Stephen Clarey

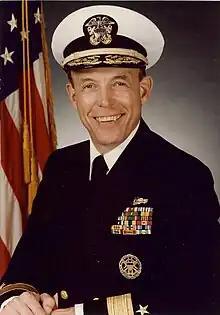
Stephen S. Clarey while serving as a rear admiral in the United States Navy

Stephen Scott Clarey (born 9 July 1940) is a retired United States Navy rear admiral (lower half) who commanded the U.S. Maritime Prepositioning Force during Operation Desert Shield and the Pacific Fleet/5th Marine Expeditionary Brigade Amphibious Task Force during Operation Desert Storm. He retired from the navy in August 1992 after thirty years of service.